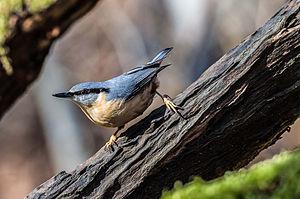
La liste des sous-espèces de la Sittelle torchepot compte un nombre variable de taxons selon les auteurs, mais au moins quinze et jusqu'à plus de vingt sont reconnues. Ces sous-espèces sont généralement réparties en trois groupes, S. e. caesia, d'Europe, d'Afrique du Nord et du Moyen-Orient, S. e. europaea, de Scandinavie, de Russie, du Japon et du Nord de la Chine et S. e. sinensis, du Sud et de l'Est de la Chine et de Taïwan. Ces groupes auraient pu être isolés les uns des autres jusqu'à récemment, mais des oiseaux d'apparences intermédiaires se rencontrent aux zones de chevauchement. Les descriptions du plumage données dans les tableaux ci-après concernent le mâle ; la femelle est généralement légèrement plus terne, avec le trait oculaire teinté de brun et des parties inférieures plus pâles.
La Sittelle torchepot est une espèce d'oiseaux de la famille des Sittidae. C'est une sittelle de taille moyenne, mesurant 14 cm de longueur. Comme les autres sittelles, c'est un oiseau trapu à la queue courte et au long bec. Les parties supérieures sont bleu-gris, les parties inférieures de couleurs très variables selon la géographie, et peuvent être blanc pur ou roux jaunâtre, avec ou sans zone pâle sur la joue. L'oiseau a également un trait oculaire noir, et présente un certain dimorphisme sexuel, le mâle ayant des couleurs plus prononcées que la femelle. C'est un oiseau bruyant, au répertoire varié, émettant divers types de chants, en vuih, vuih, vuih, vuih… et, en cas d'excitation ou d'alerte, de longues séries de cris sonores en tuit répétés rapidement. Comme les autres membres de son genre, c'est un oiseau très agile qui escalade les arbres avec facilité, descendant parfois le long des troncs d'arbres tête la première.